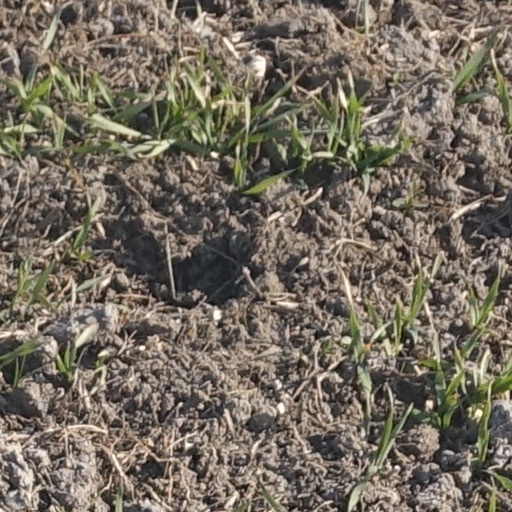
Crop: wheat